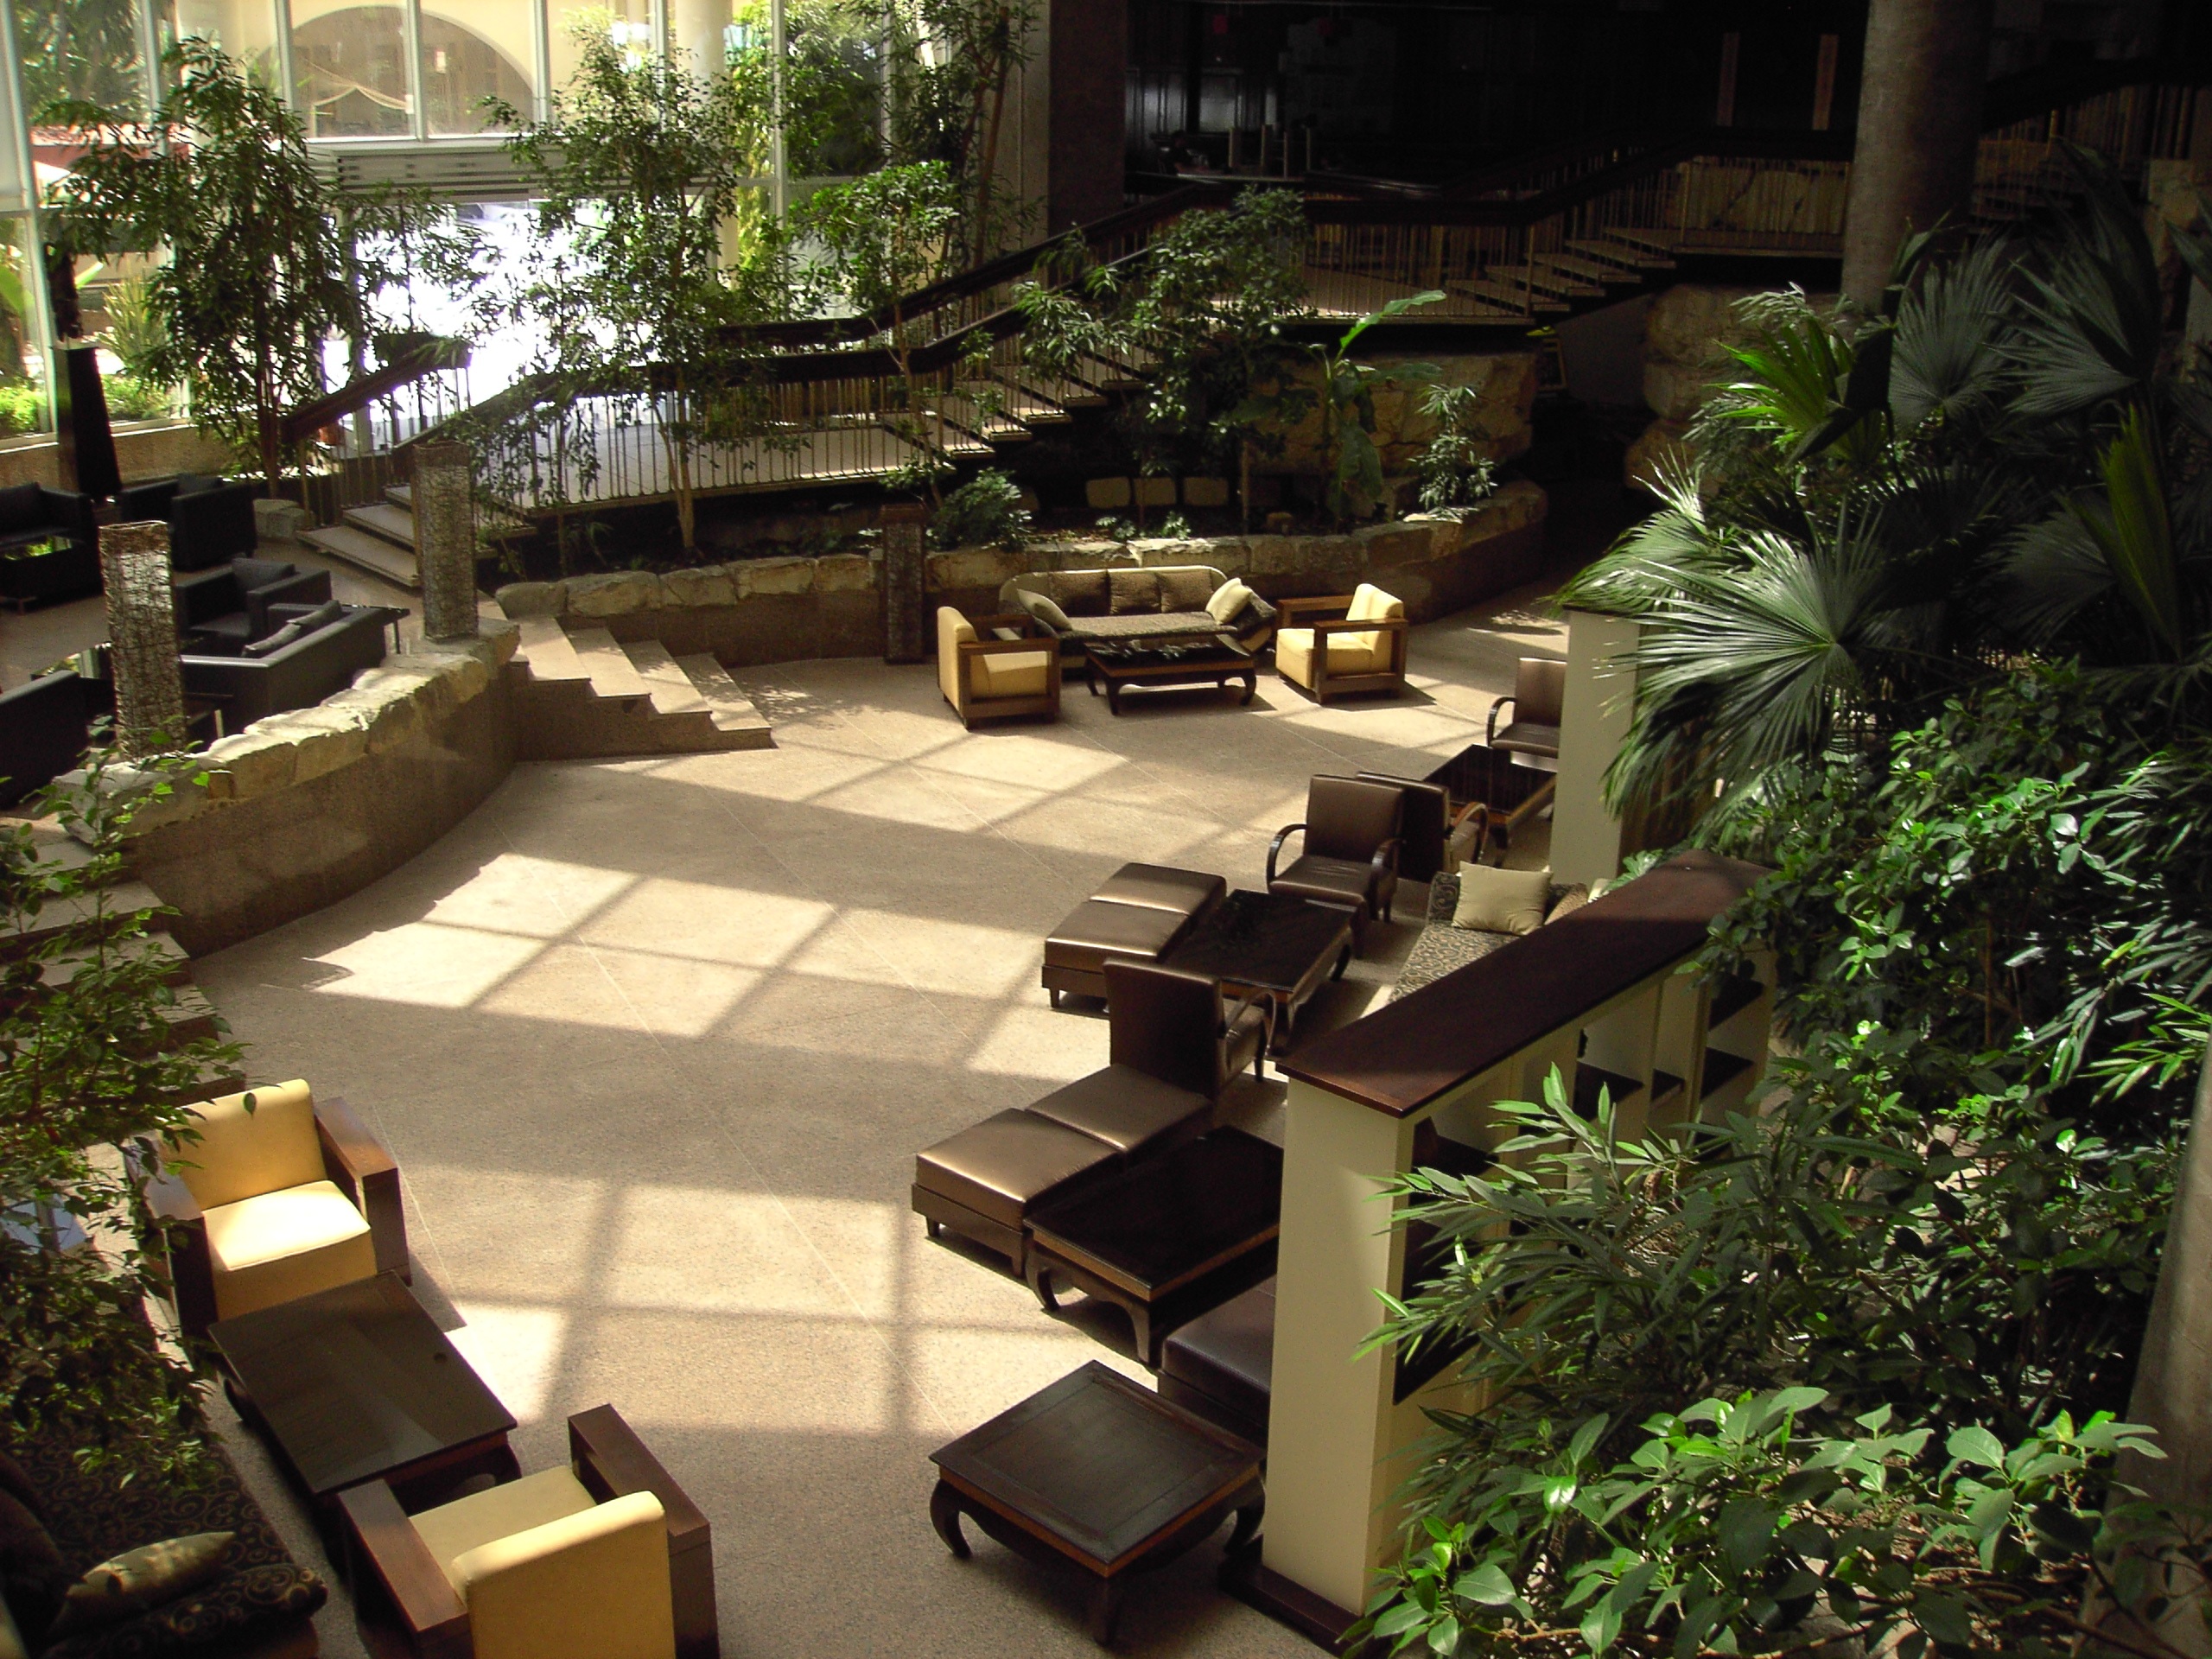
architecture, building, travel, holiday, backyard, garden, tourism, modern, lounge, courtyard, luxury, hotel, elegant, foyer, estate, yard, stylish, tunisia, grand hotel, hotel complex, outdoor structure